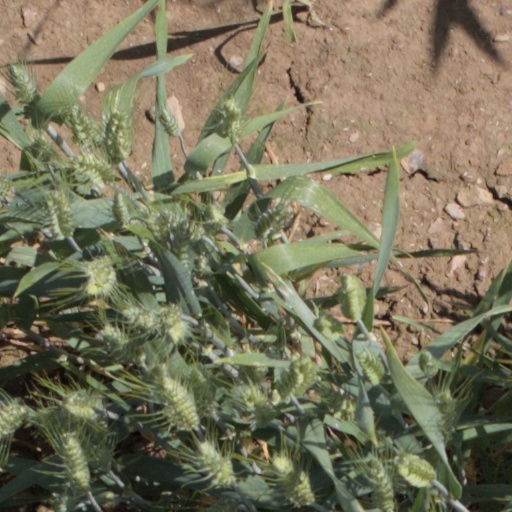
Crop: wheat